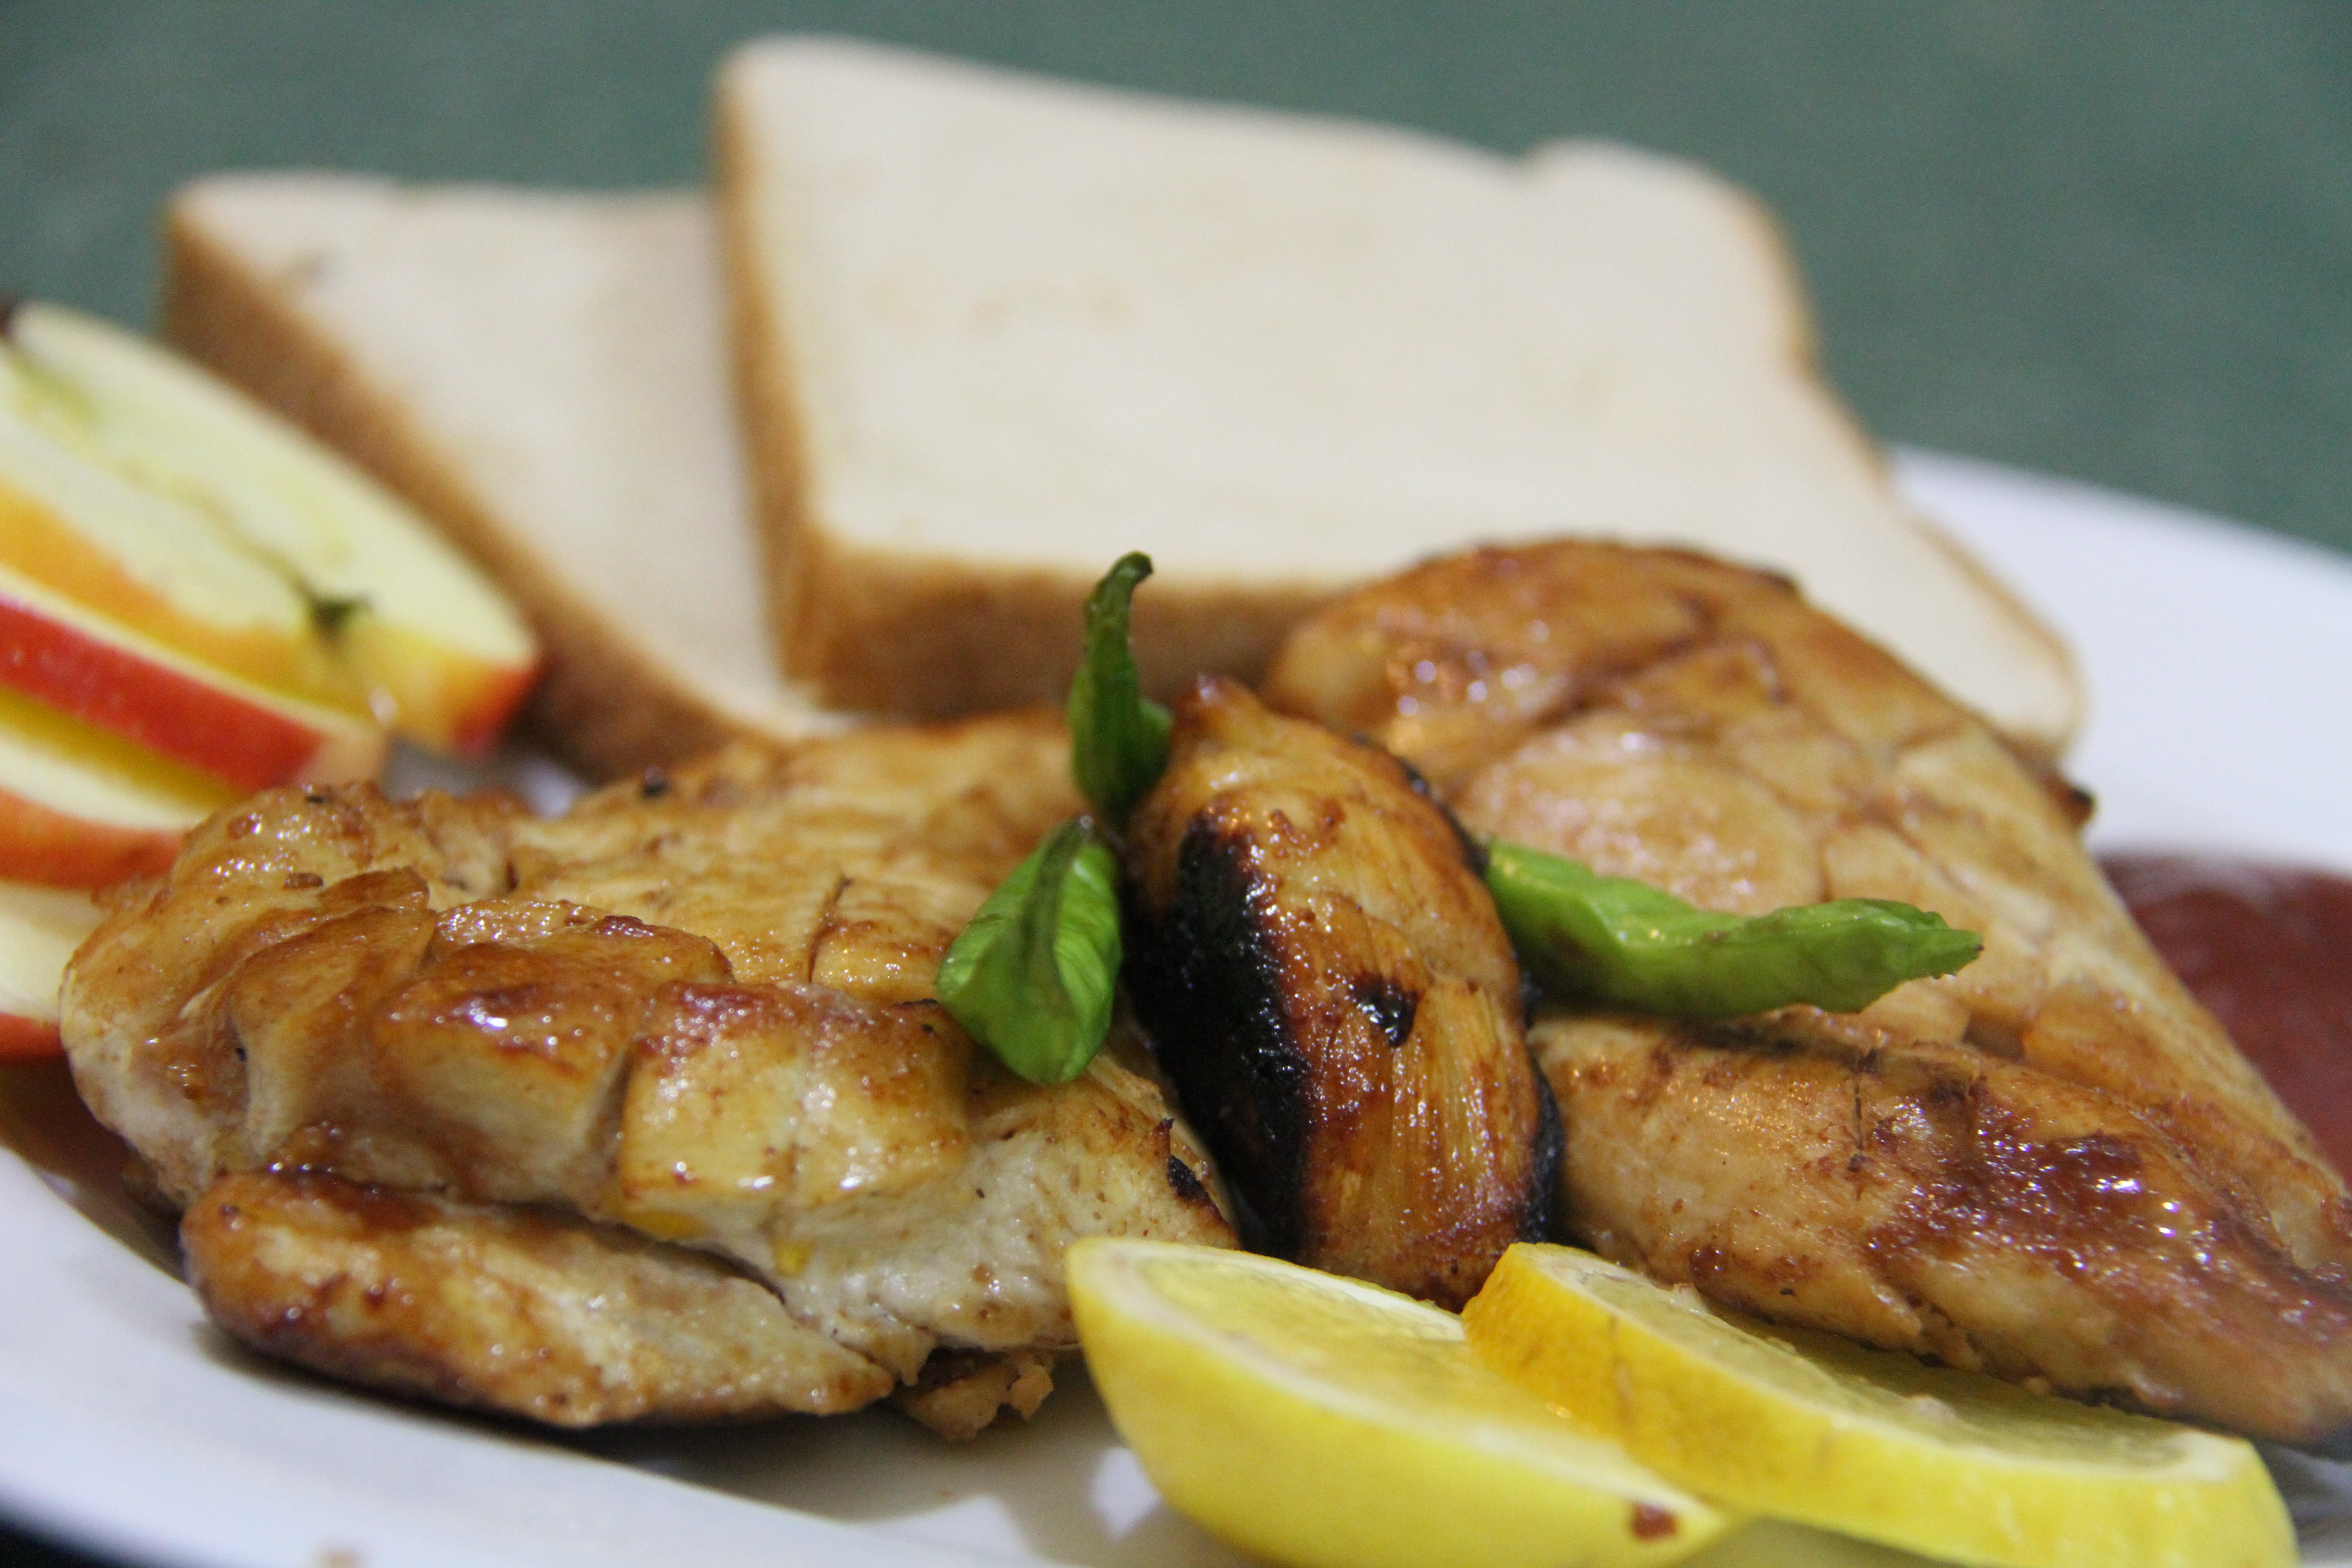
restaurant, dish, meal, food, cooking, produce, vegetable, plate, fish, breakfast, meat, cuisine, bread, chicken, pork chop, vegetarian food, serving, roasted